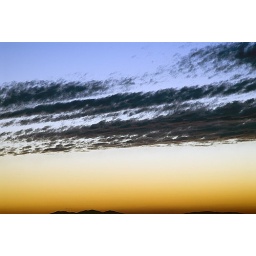
Taken from the roof of my house in Tacoma, WA US